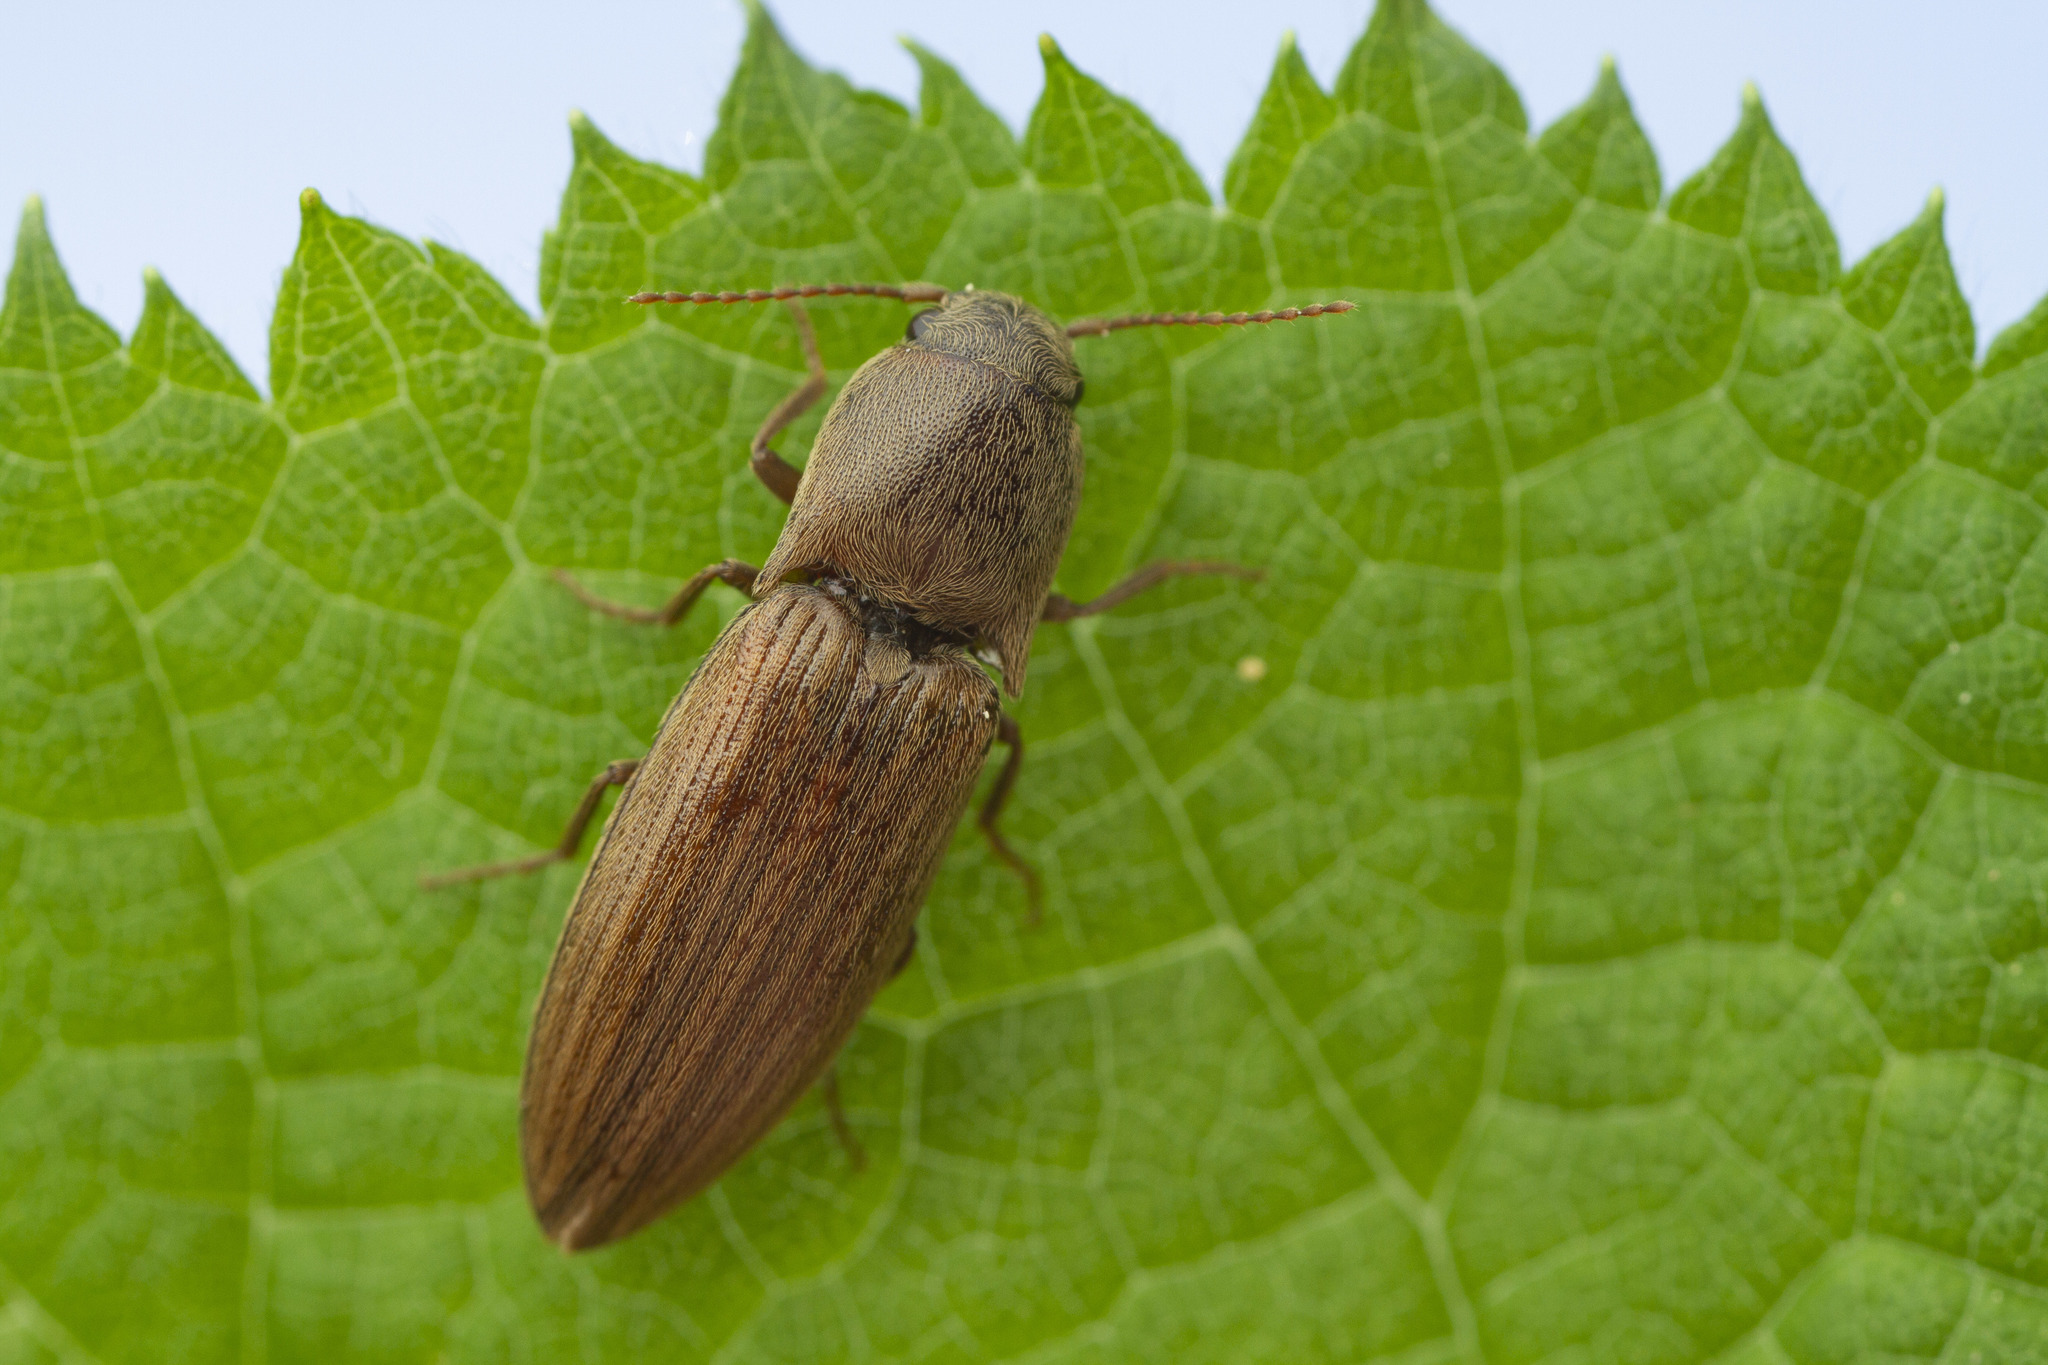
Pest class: clickbeetles_wireworms